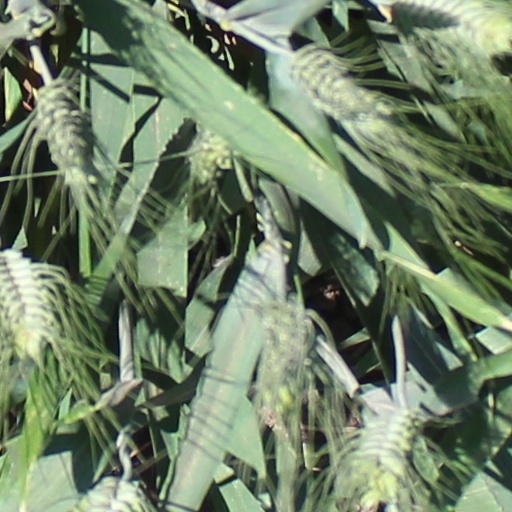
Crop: wheat